The Devil's Hairpin

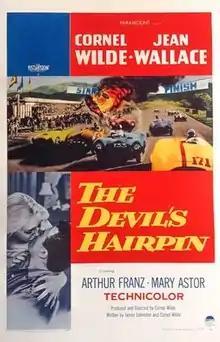
Theatrical release poster

The Devil's Hairpin is a 1957 American sports drama film written and directed by Cornel Wilde who also stars alongside Jean Wallace and Mary Astor. It was filmed Technicolor and VistaVision, and distributed by Paramount Pictures. The plot revolves around about car racing.